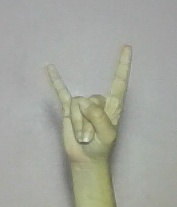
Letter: la